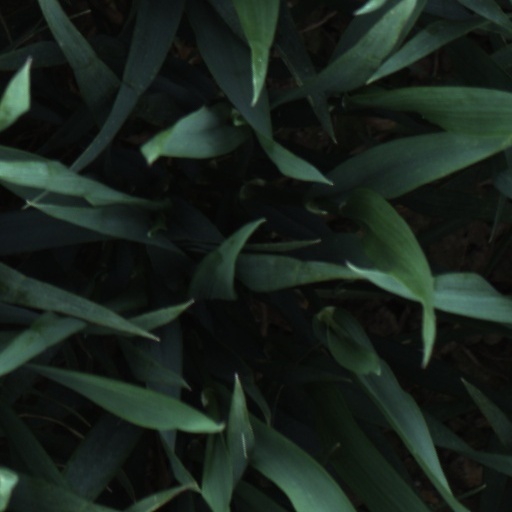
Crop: wheat